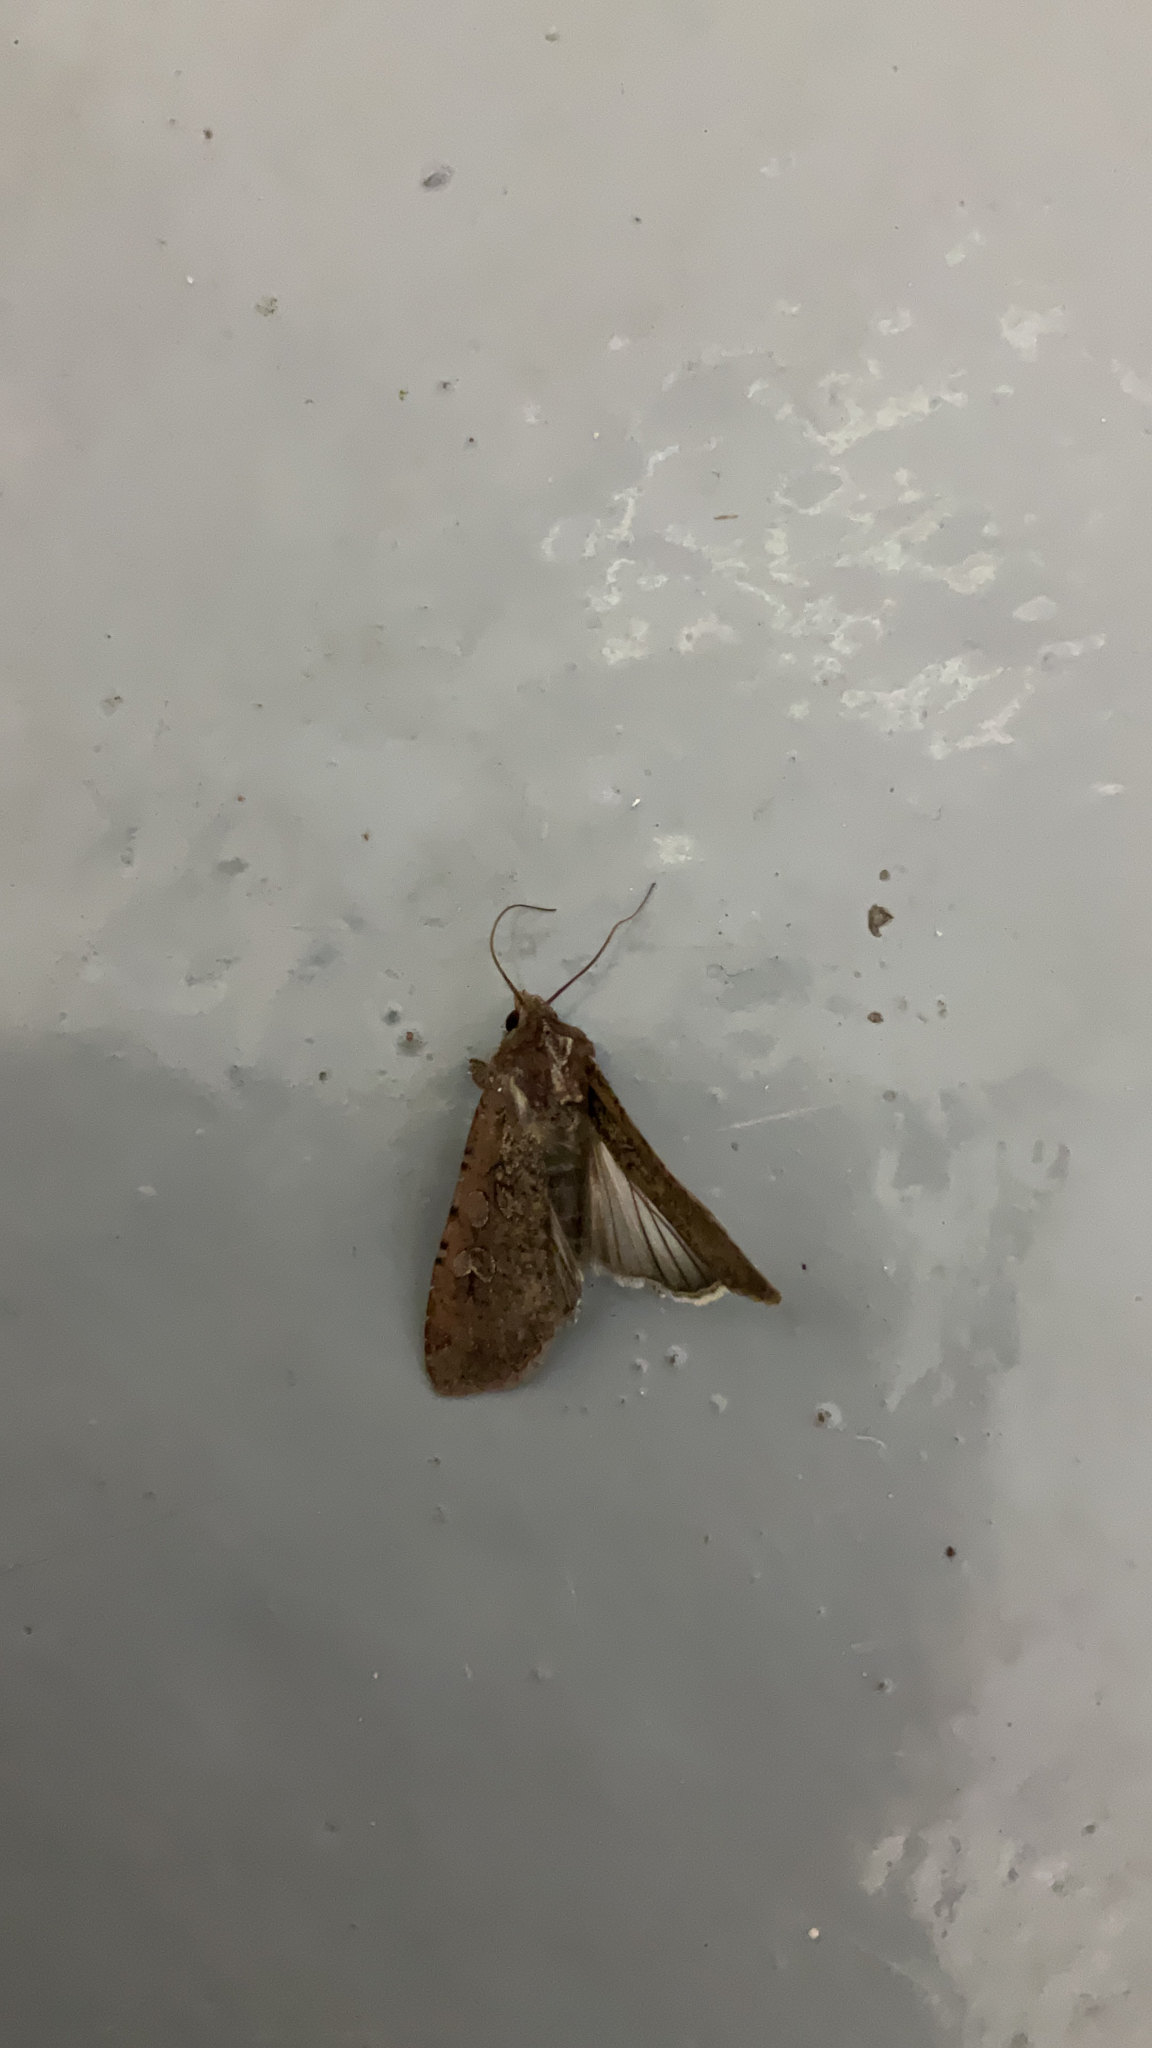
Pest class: cutworms